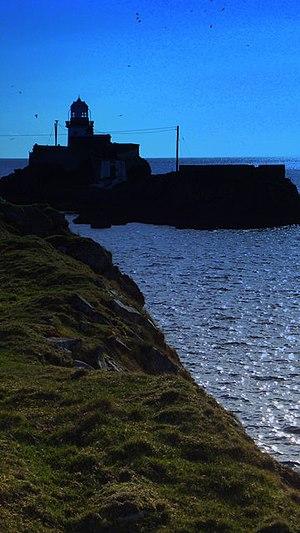
Le phare de Rotten Island est un phare situé l'île de Rotten Island, en baie de Donegal, pour guider vers le port de Killybegs du Comté de Donegal. Il est géré par les Commissioners of Irish Lights.